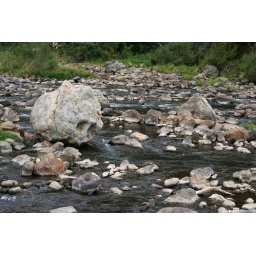
how beautiful the river was and how that big rock would just look sooo ......good in my garden.......Shame on me...